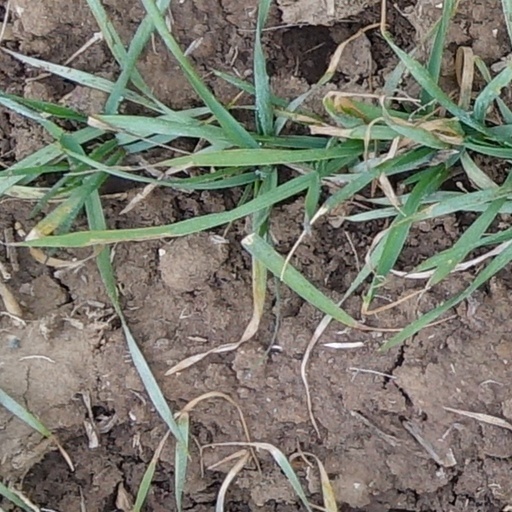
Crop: wheat